Valladolid

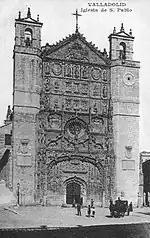
Old postcard of the gothic Church of San Pablo, c. 1900.

In the midst of the reign of Philip III, Valladolid briefly served as the capital of the Hispanic Monarchy between 1601 and 1606 under the auspice of the Duke of Lerma, "valido" of Philip III. Lerma and his network had bought plots in Valladolid before in order to sell those to the Crown. Promoted by Lerma, the decision on moving the capital from Madrid to Valladolid has been portrayed as case of a (double) real estate speculative scheme, as Lerma had bought housing in Madrid as the prices plummeted when the capital was moved from the city. After a plague in Valladolid, Lerma suggested the King to go back to Madrid, earning a hefty profit when the royal court returned and prices went up again.